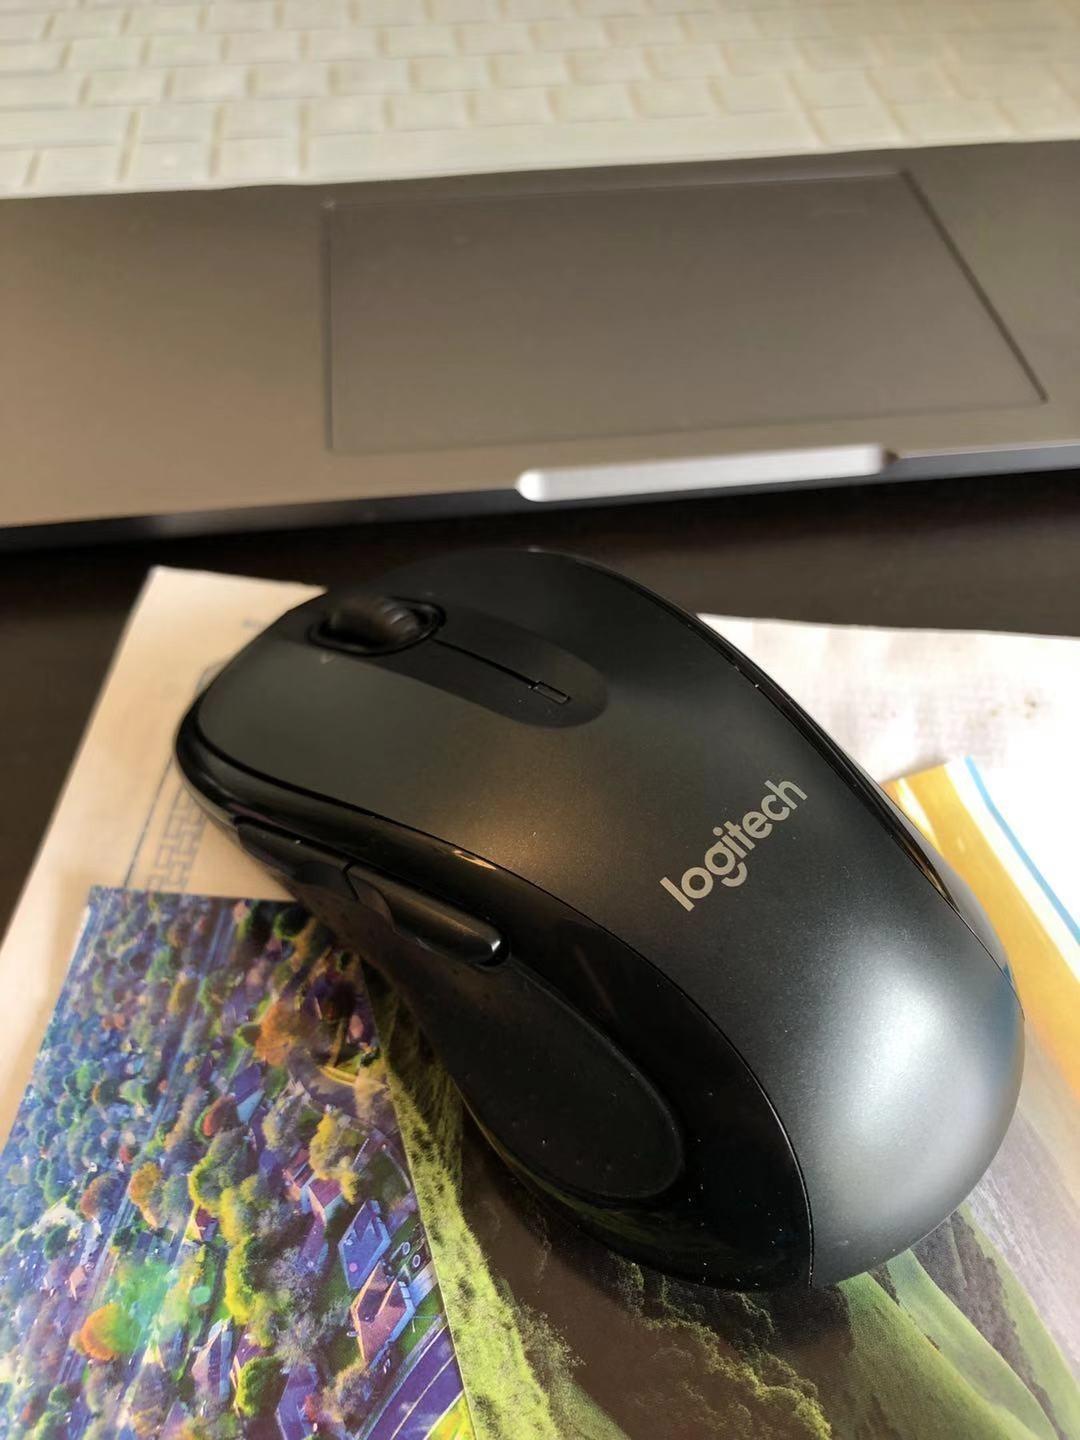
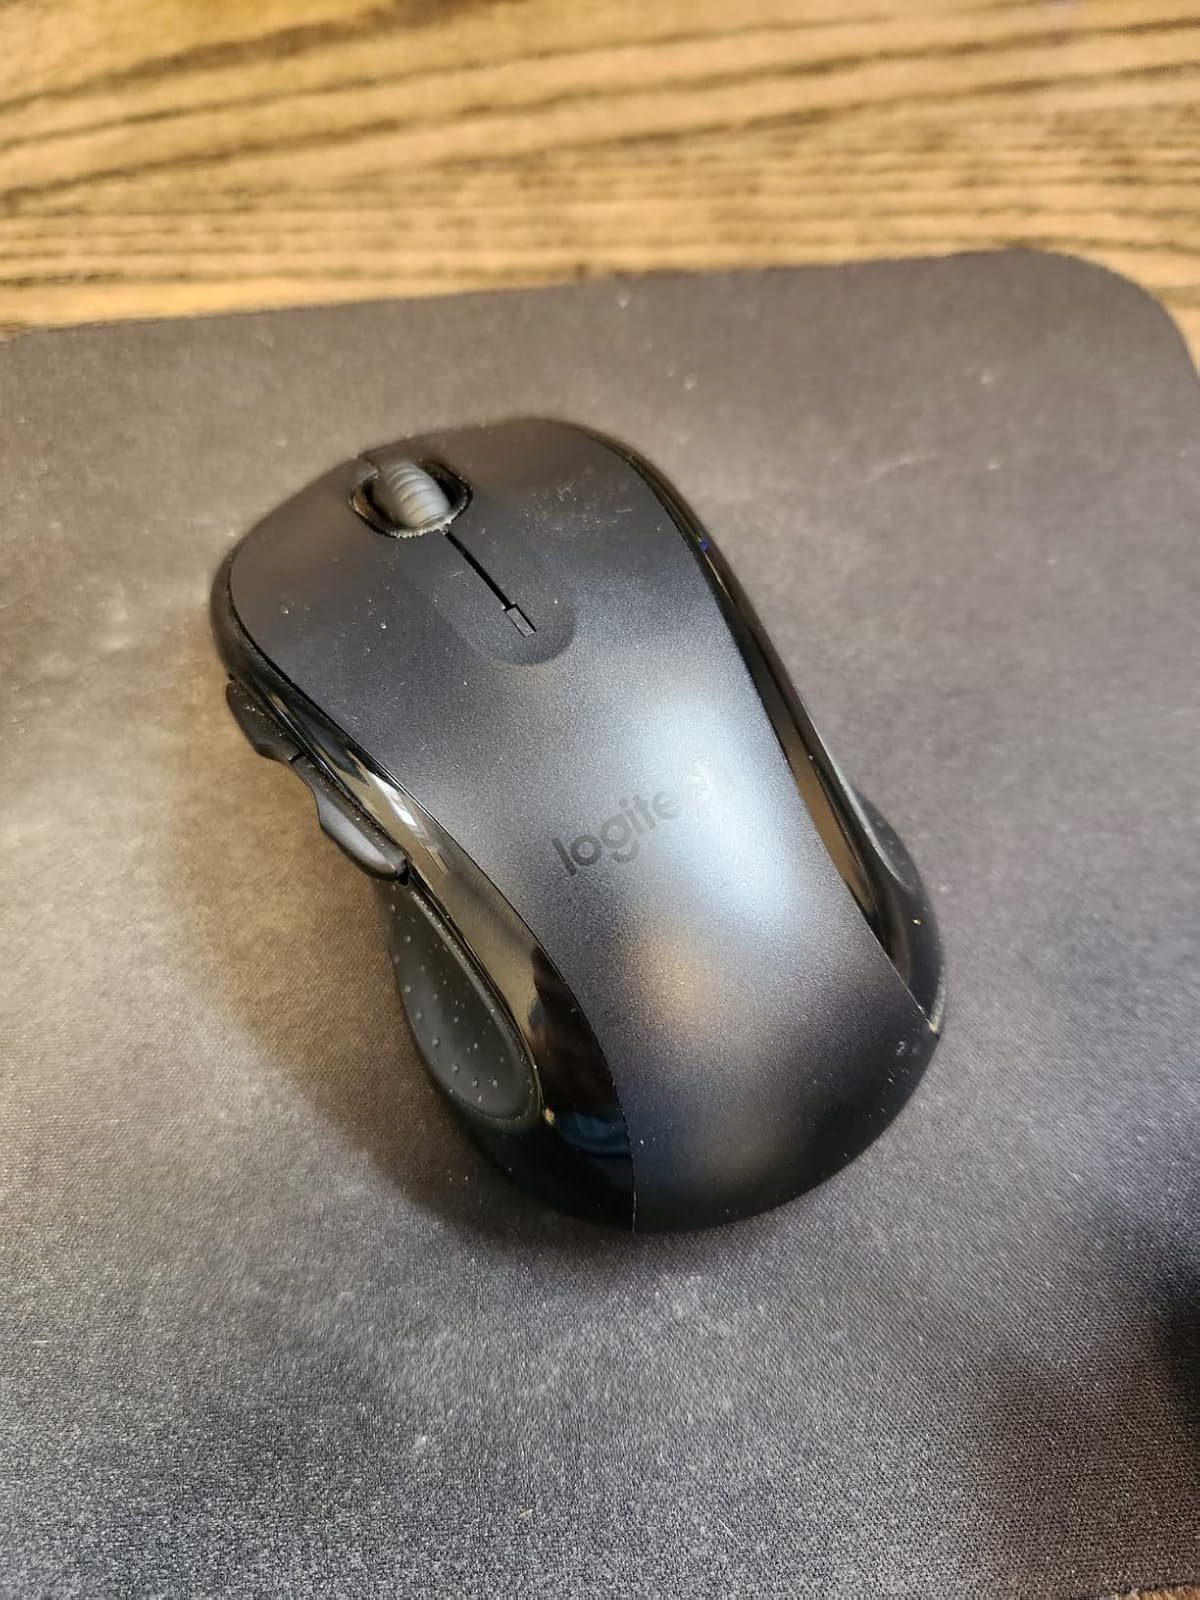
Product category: mouse
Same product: yes